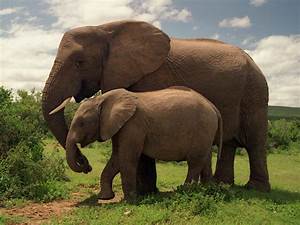
Label: elephant